Water park

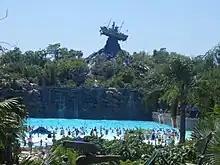
Typhoon Lagoon at Walt Disney World is the most visited water park in North America, and the second most visited in the world

A water park (also waterpark, water world, or aquapark) is an amusement park that features water play areas such as swimming pools, water slides, splash pads, water playgrounds, and lazy rivers, as well as areas for floating, bathing, swimming, and other barefoot environments. Modern water parks may also be equipped with some type of artificial surfing or bodyboarding environment, such as a wave pool or flowrider.